Days of Rage: America's Radical Underground, the FBI, and the Forgotten Age of Revolutionary Violence

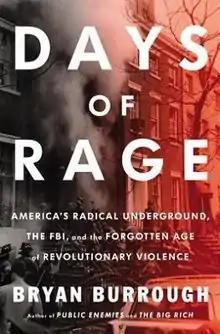
First edition (publ. Penguin Press)

Days of Rage: America's Radical Underground, the FBI, and the Forgotten Age of Revolutionary Violence is a 2015 book by Bryan Burrough about American left-wing political violence in the 1970s. The book discusses the Weather Underground, Black Liberation Army, Fuerzas Armadas de Liberación Nacional Puertorriqueña and other groups. Burrough's perspective is generally sympathetic to the law enforcement officials who pursued these groups. The book was generally reviewed positively.